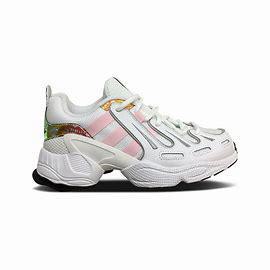
Brand: Adidas
Model: EQT Gazelle